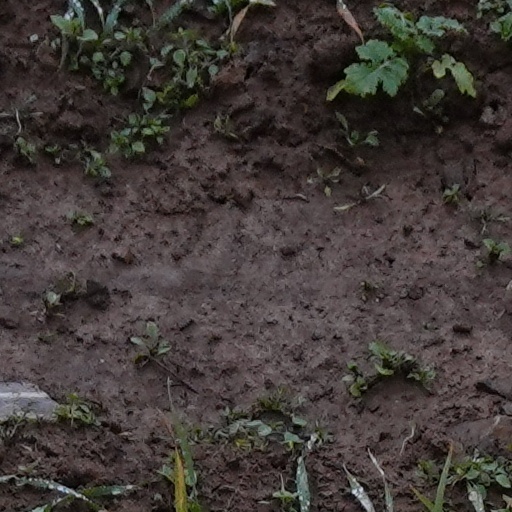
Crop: wheat